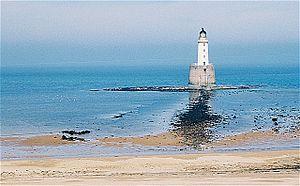
Voici une liste des phares en Écosse. Le Northern Lighthouse Board, dont proviennent une grande partie des informations, est l'organime responsable de la plupart des phares en Écosse, mais il a confié la responsabilité aux autorités portuaires locales les phares dans les grands estuaires. Beaucoup de feux auxiliaires n'apparaissent pas sur cette liste.